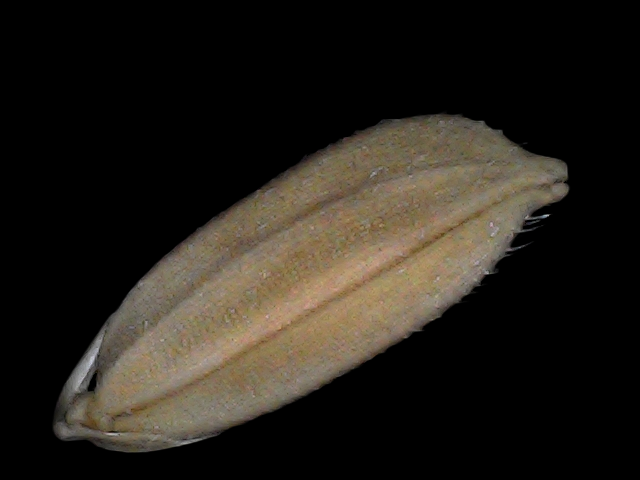
Rice variety: Br22